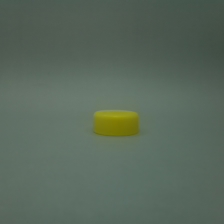
Color: yellow/gold
Cap type: standard cap